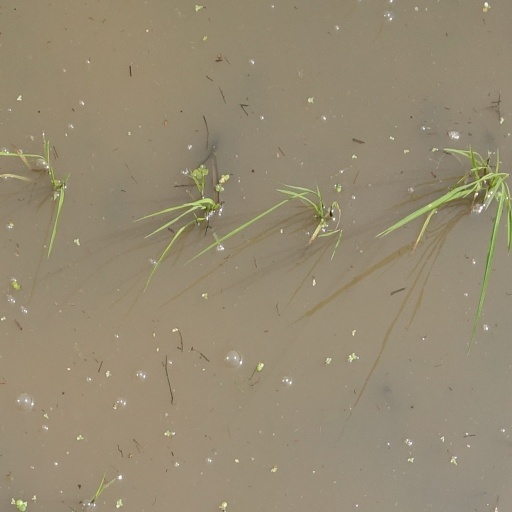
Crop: rice